Central Waterfront, Seattle

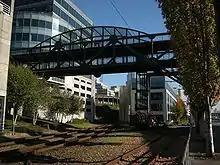
Part of the Bell Street Bridge, spanning railroad and trolley tracks. To the right, the footbridge continues across Alaskan Way to Pier 66. The 2006 Department of Neighborhoods definition includes all of this in the Central Waterfront; other definitions exclude it or are ambiguous about the matter.

As with most Seattle neighborhoods, the Central Waterfront has no defined and agreed-upon boundaries. According to the Seattle Waterfront Plan, the Central Waterfront runs roughly from Jackson Street in the Pioneer Square neighborhood, north along the Elliott Bay shore through Downtown to Broad Street, near the north end of Belltown. To its south is the Port of Seattle's container port; to its north is the Olympic Sculpture Park. That plan makes no clear statement as to how far inland the "waterfront" neighborhood might extend.